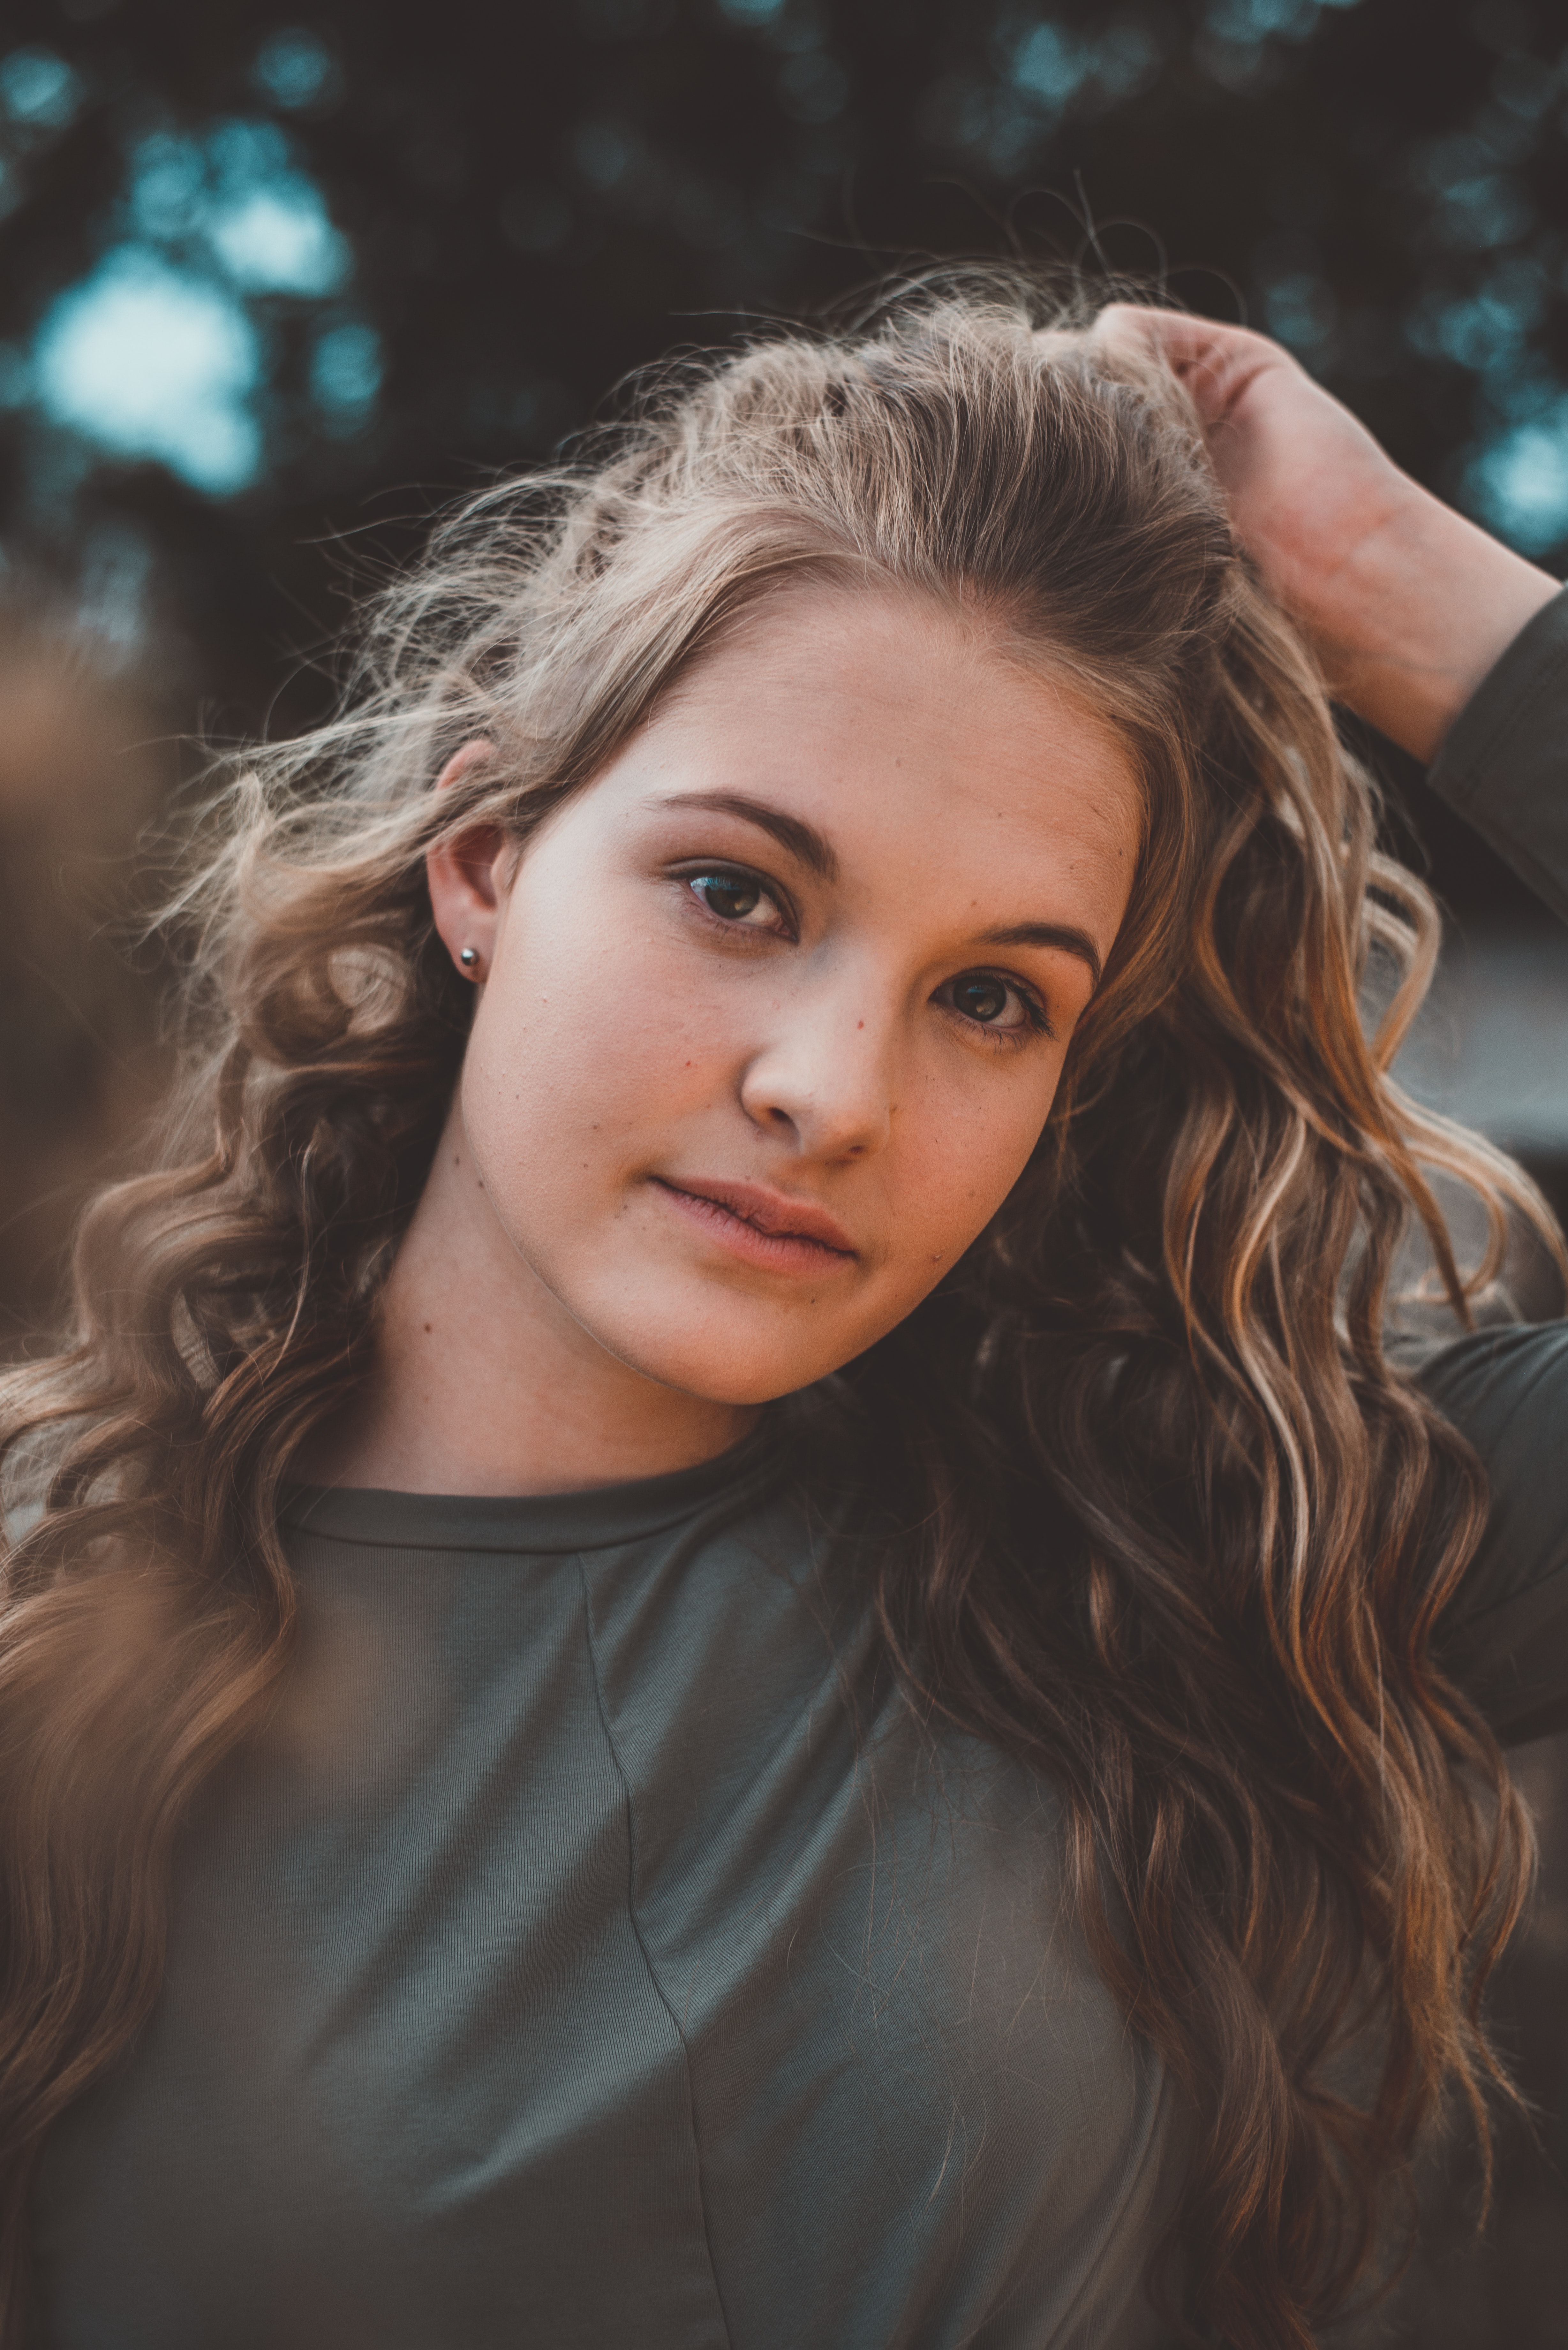
hair, face, beauty, blond, hairstyle, long hair, eyebrow, skin, head, lip, brown hair, eye, portrait, chin, photo shoot, model, portrait photography, photography, smile, sunlight, tree, hair coloring, surfer hair, layered hair, feathered hair, flash photography, fawn